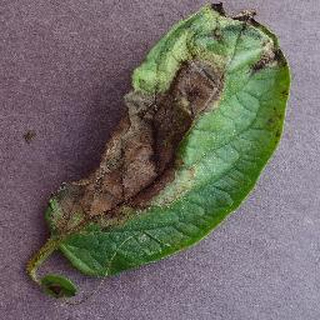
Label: potato_late_blight